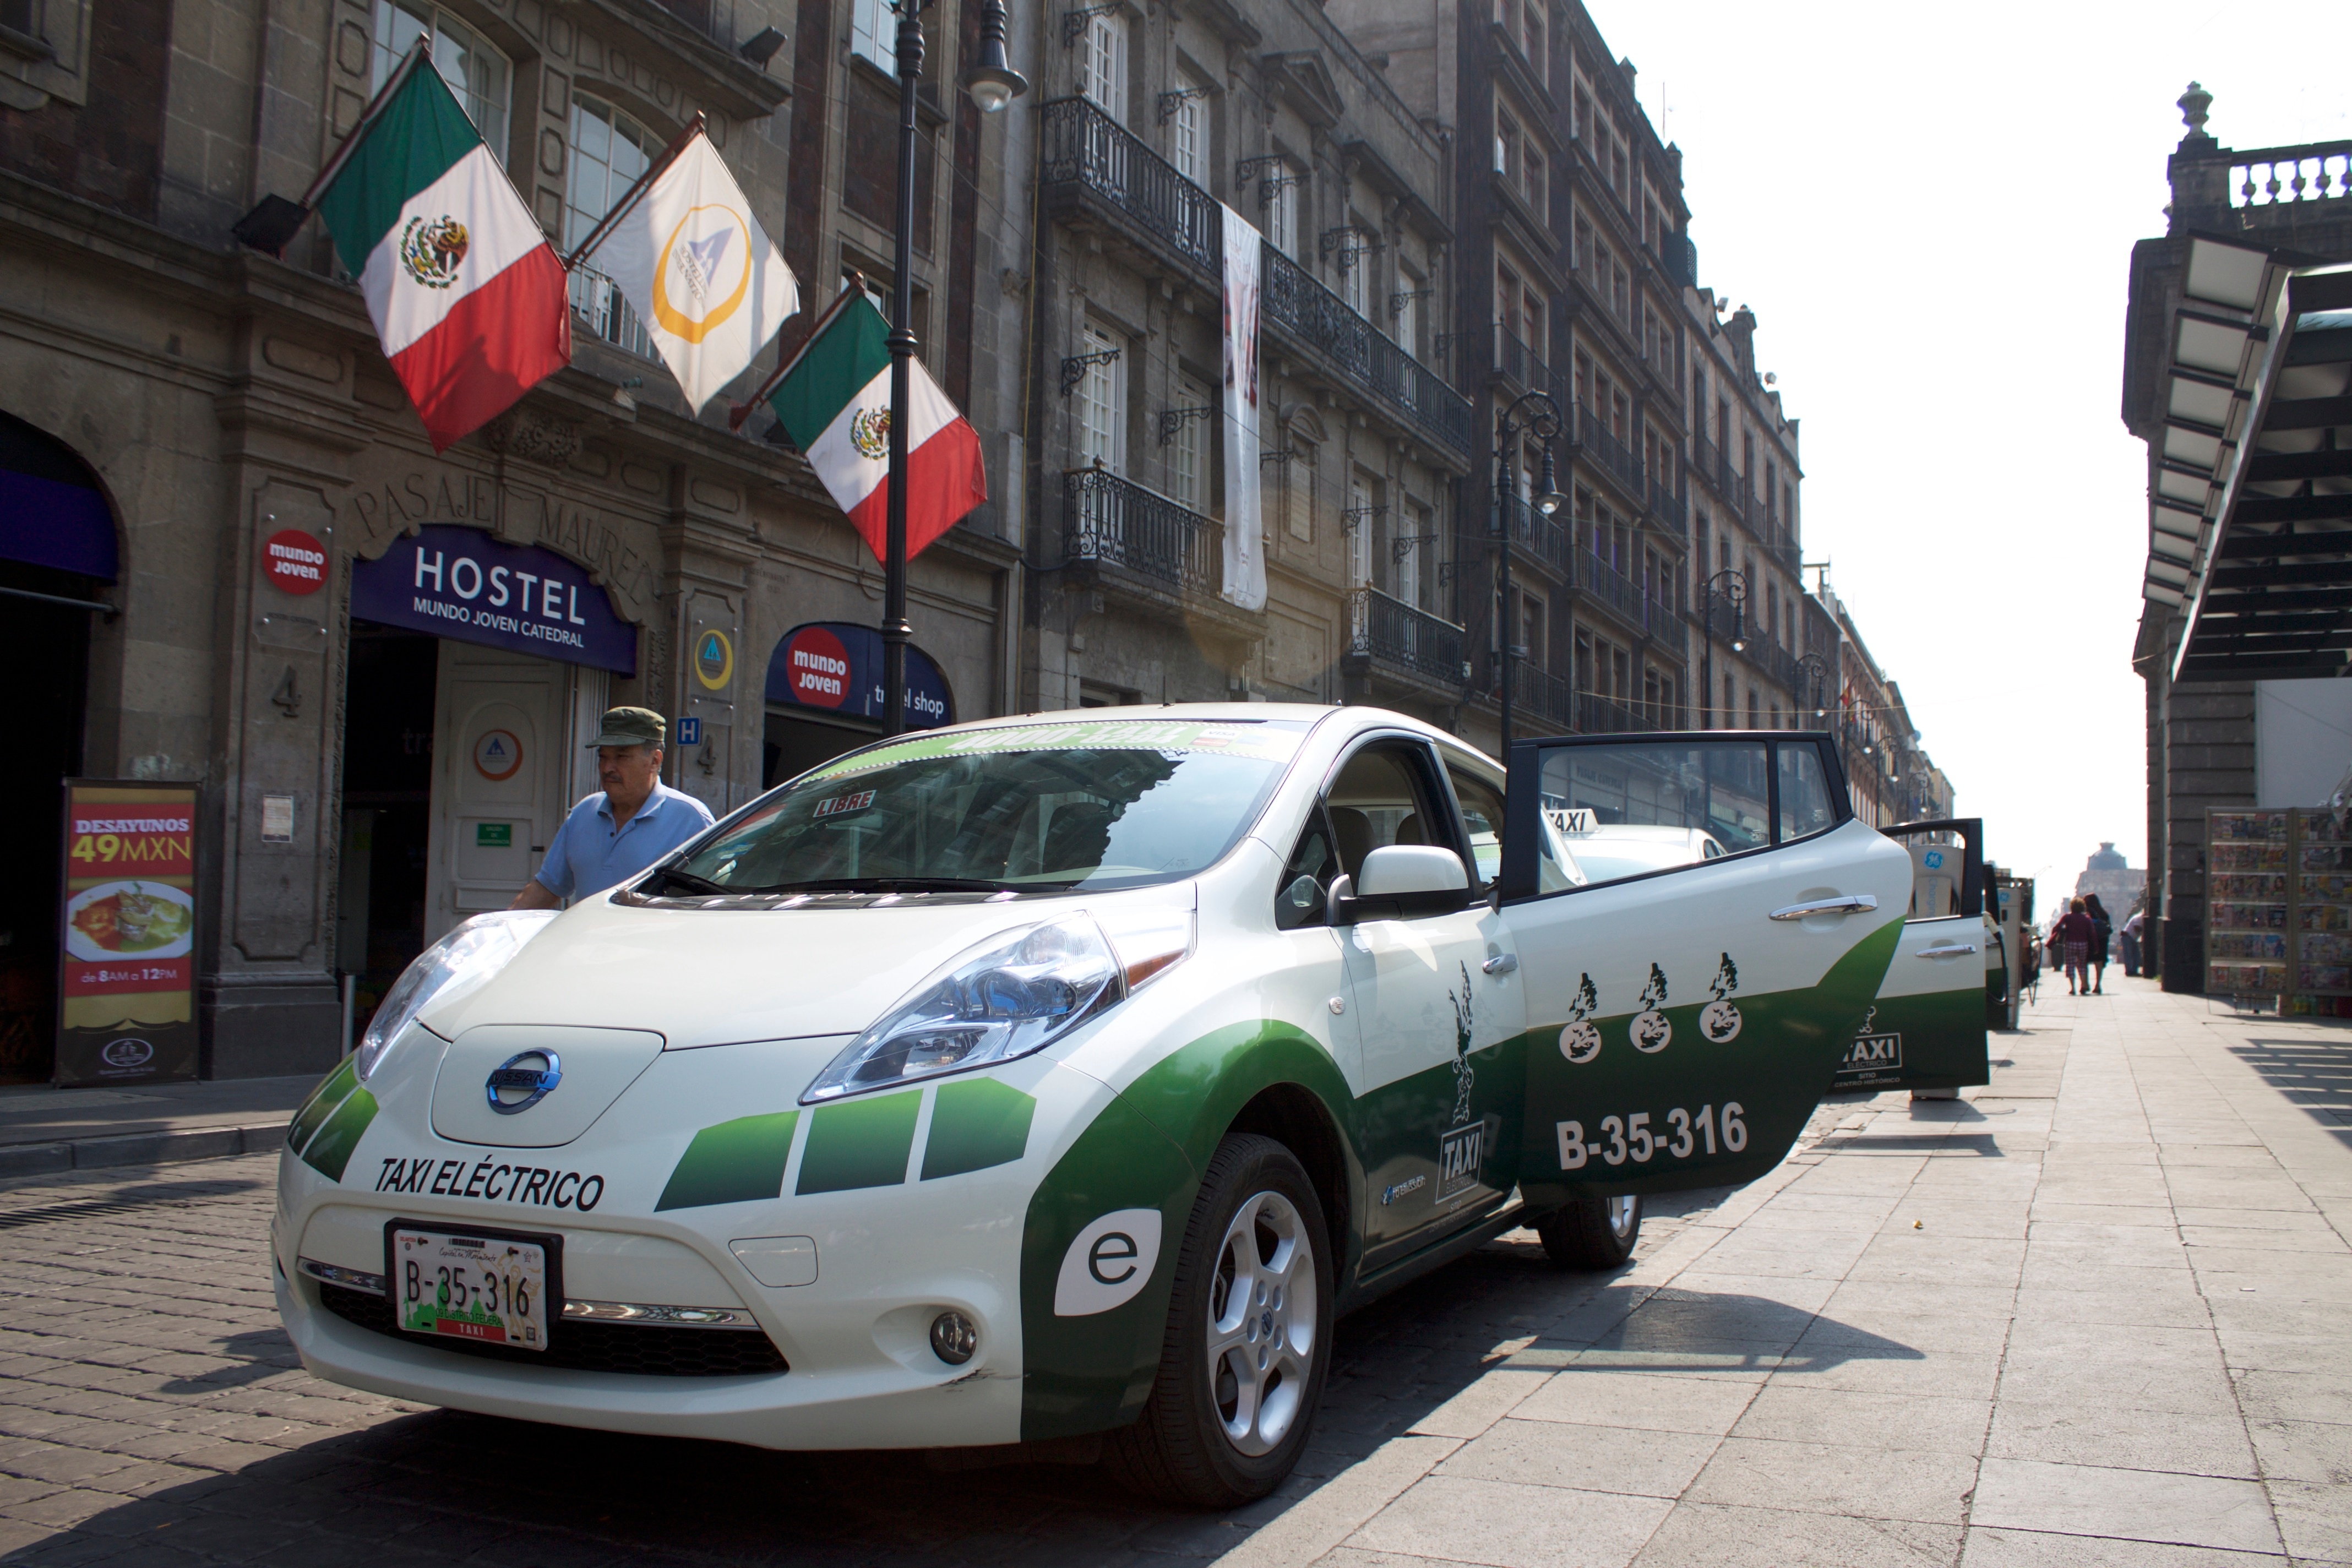
car, van, vehicle, minivan, nissan, city car, land vehicle, automobile make, compact car